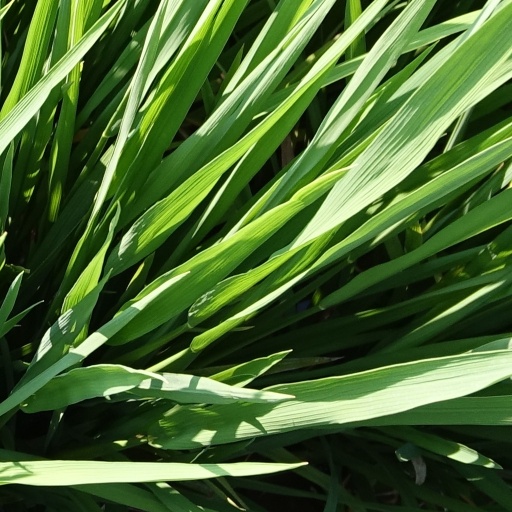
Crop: rice